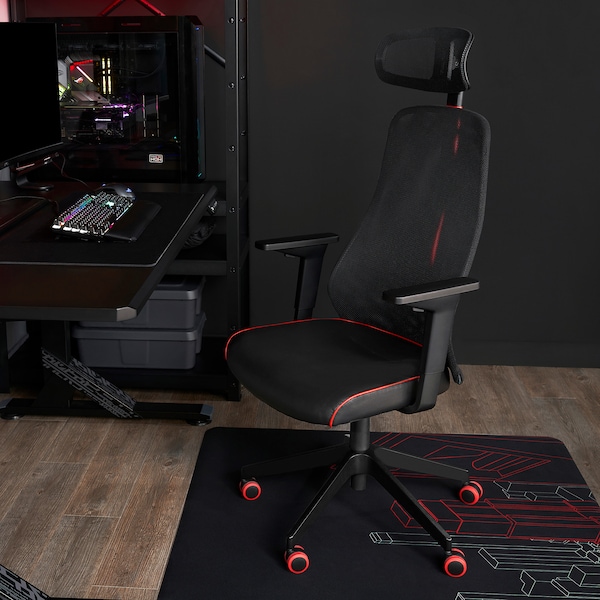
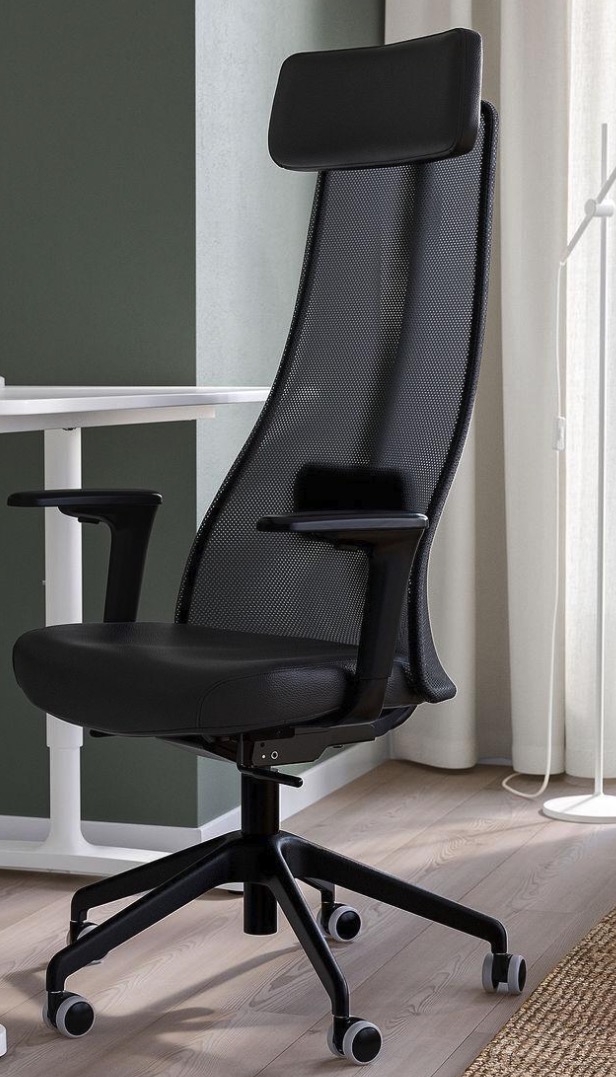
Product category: items_chair
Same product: no